Electronic cigarette and e-cigarette liquid marketing

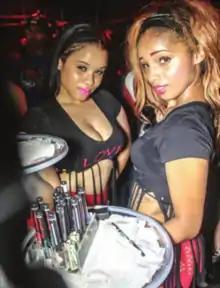
E-cigarette samples provided at an event

E-cigarette businesses have offered consumers a free 14-day trial for e-cigarette products. The "free trials" for e-cigarette products are offered online.